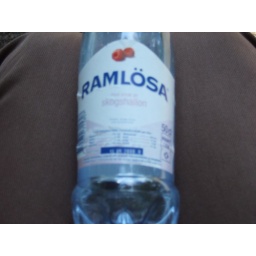
A range of refreshing drinks available in Sweden. No sugars, just fruit flavoured fizzy water